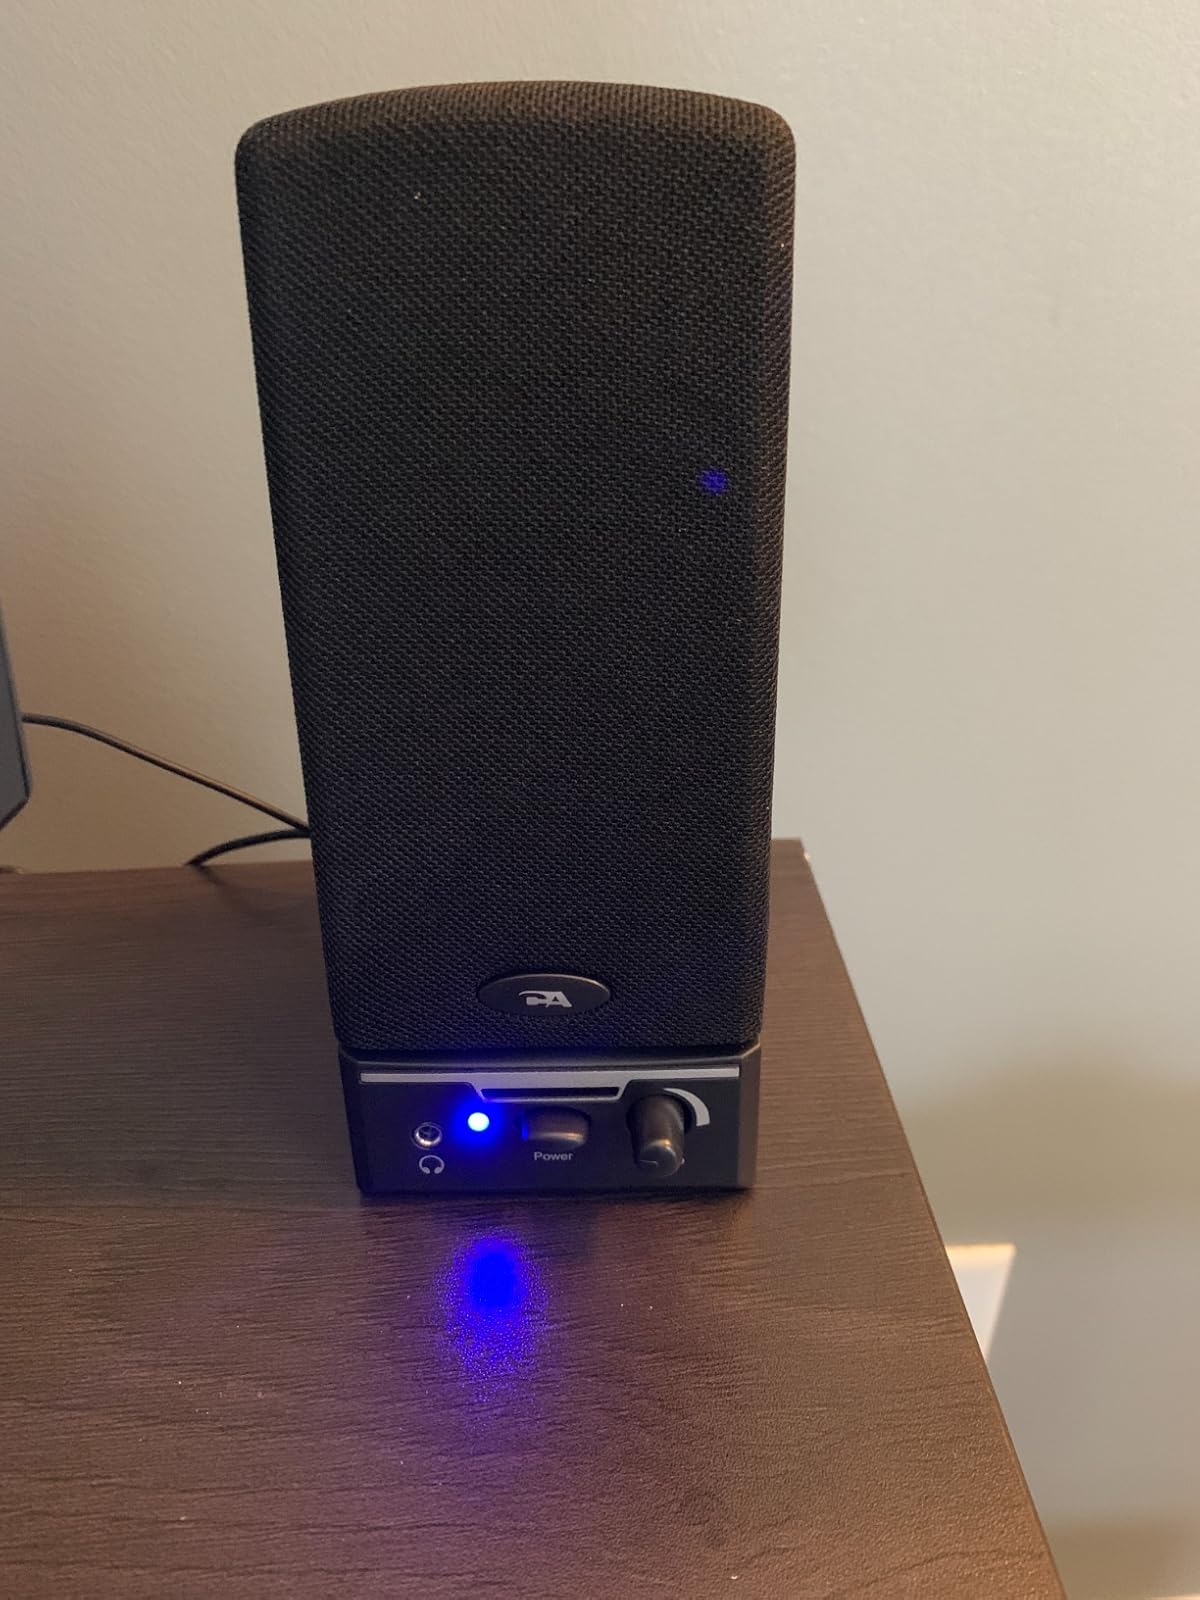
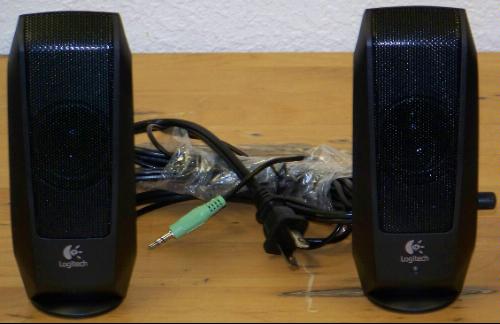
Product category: speaker
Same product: no